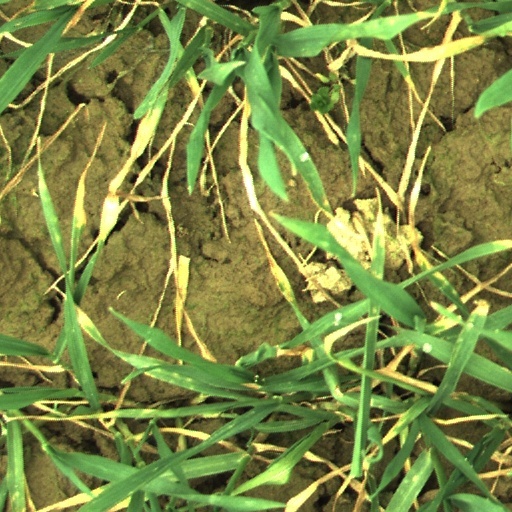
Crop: wheat